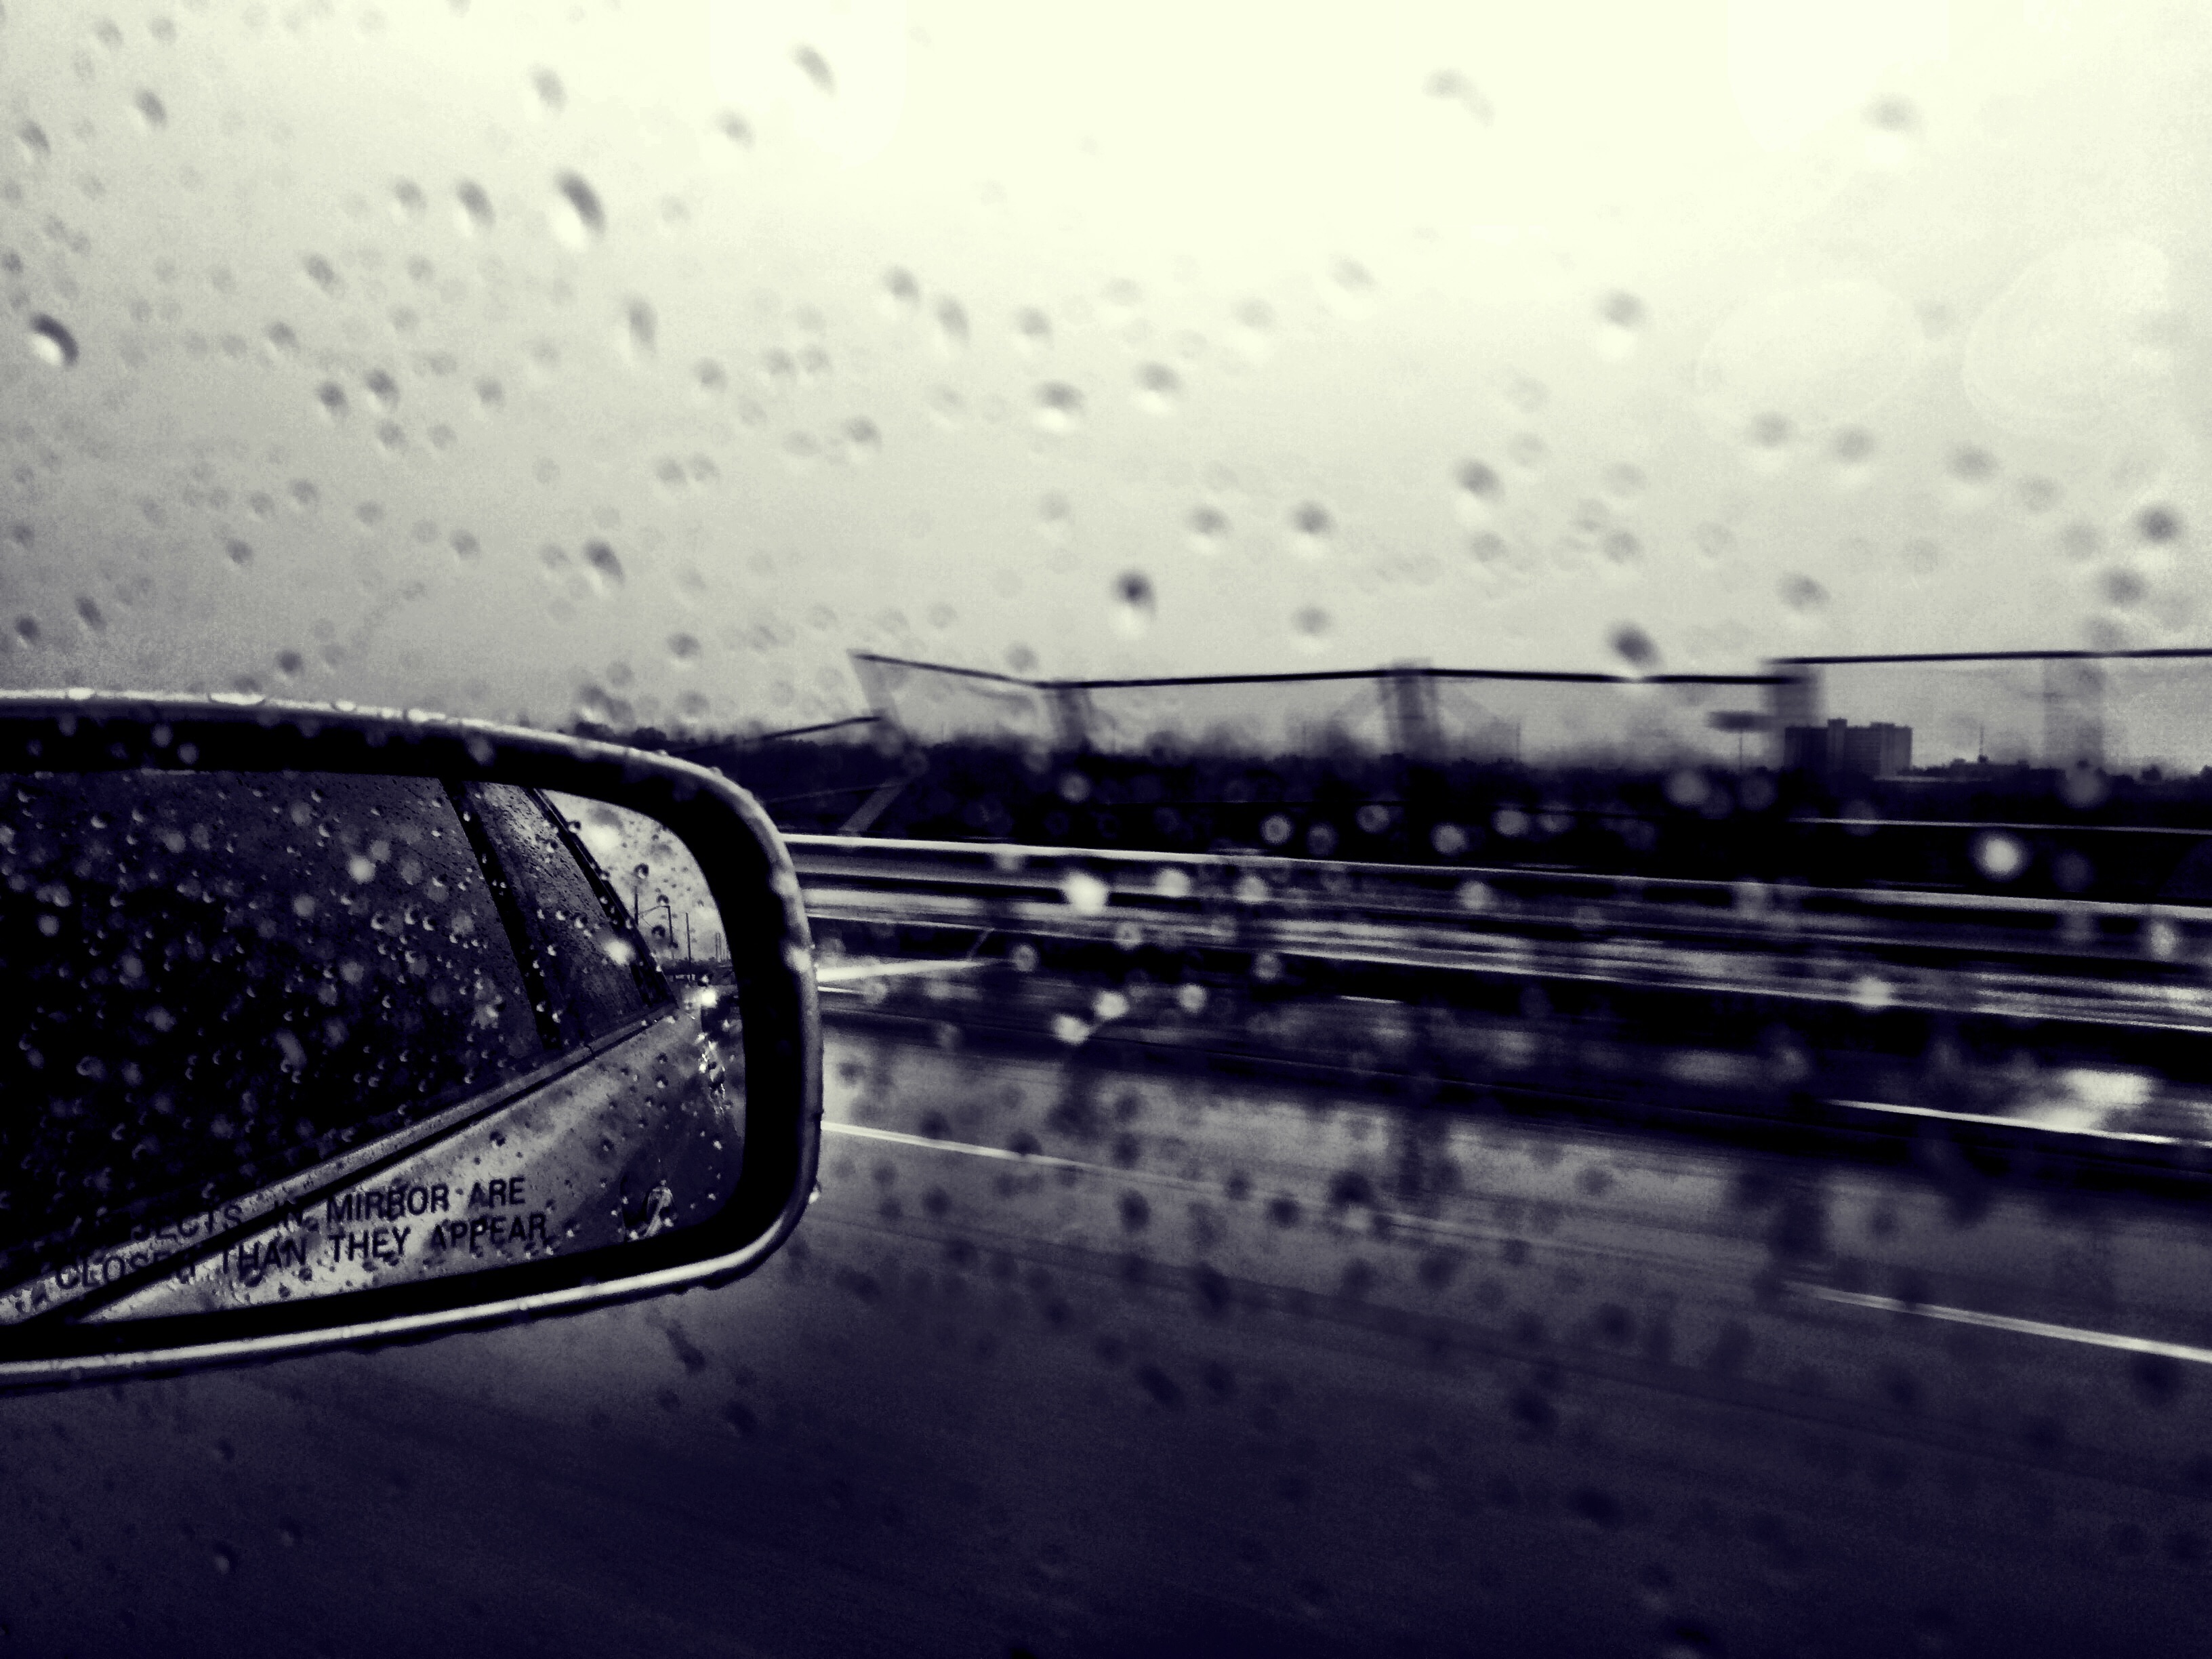
snow, light, black and white, white, rain, driving, reflection, weather, black, monochrome, mirror, shape, monochrome photography, automotive exterior